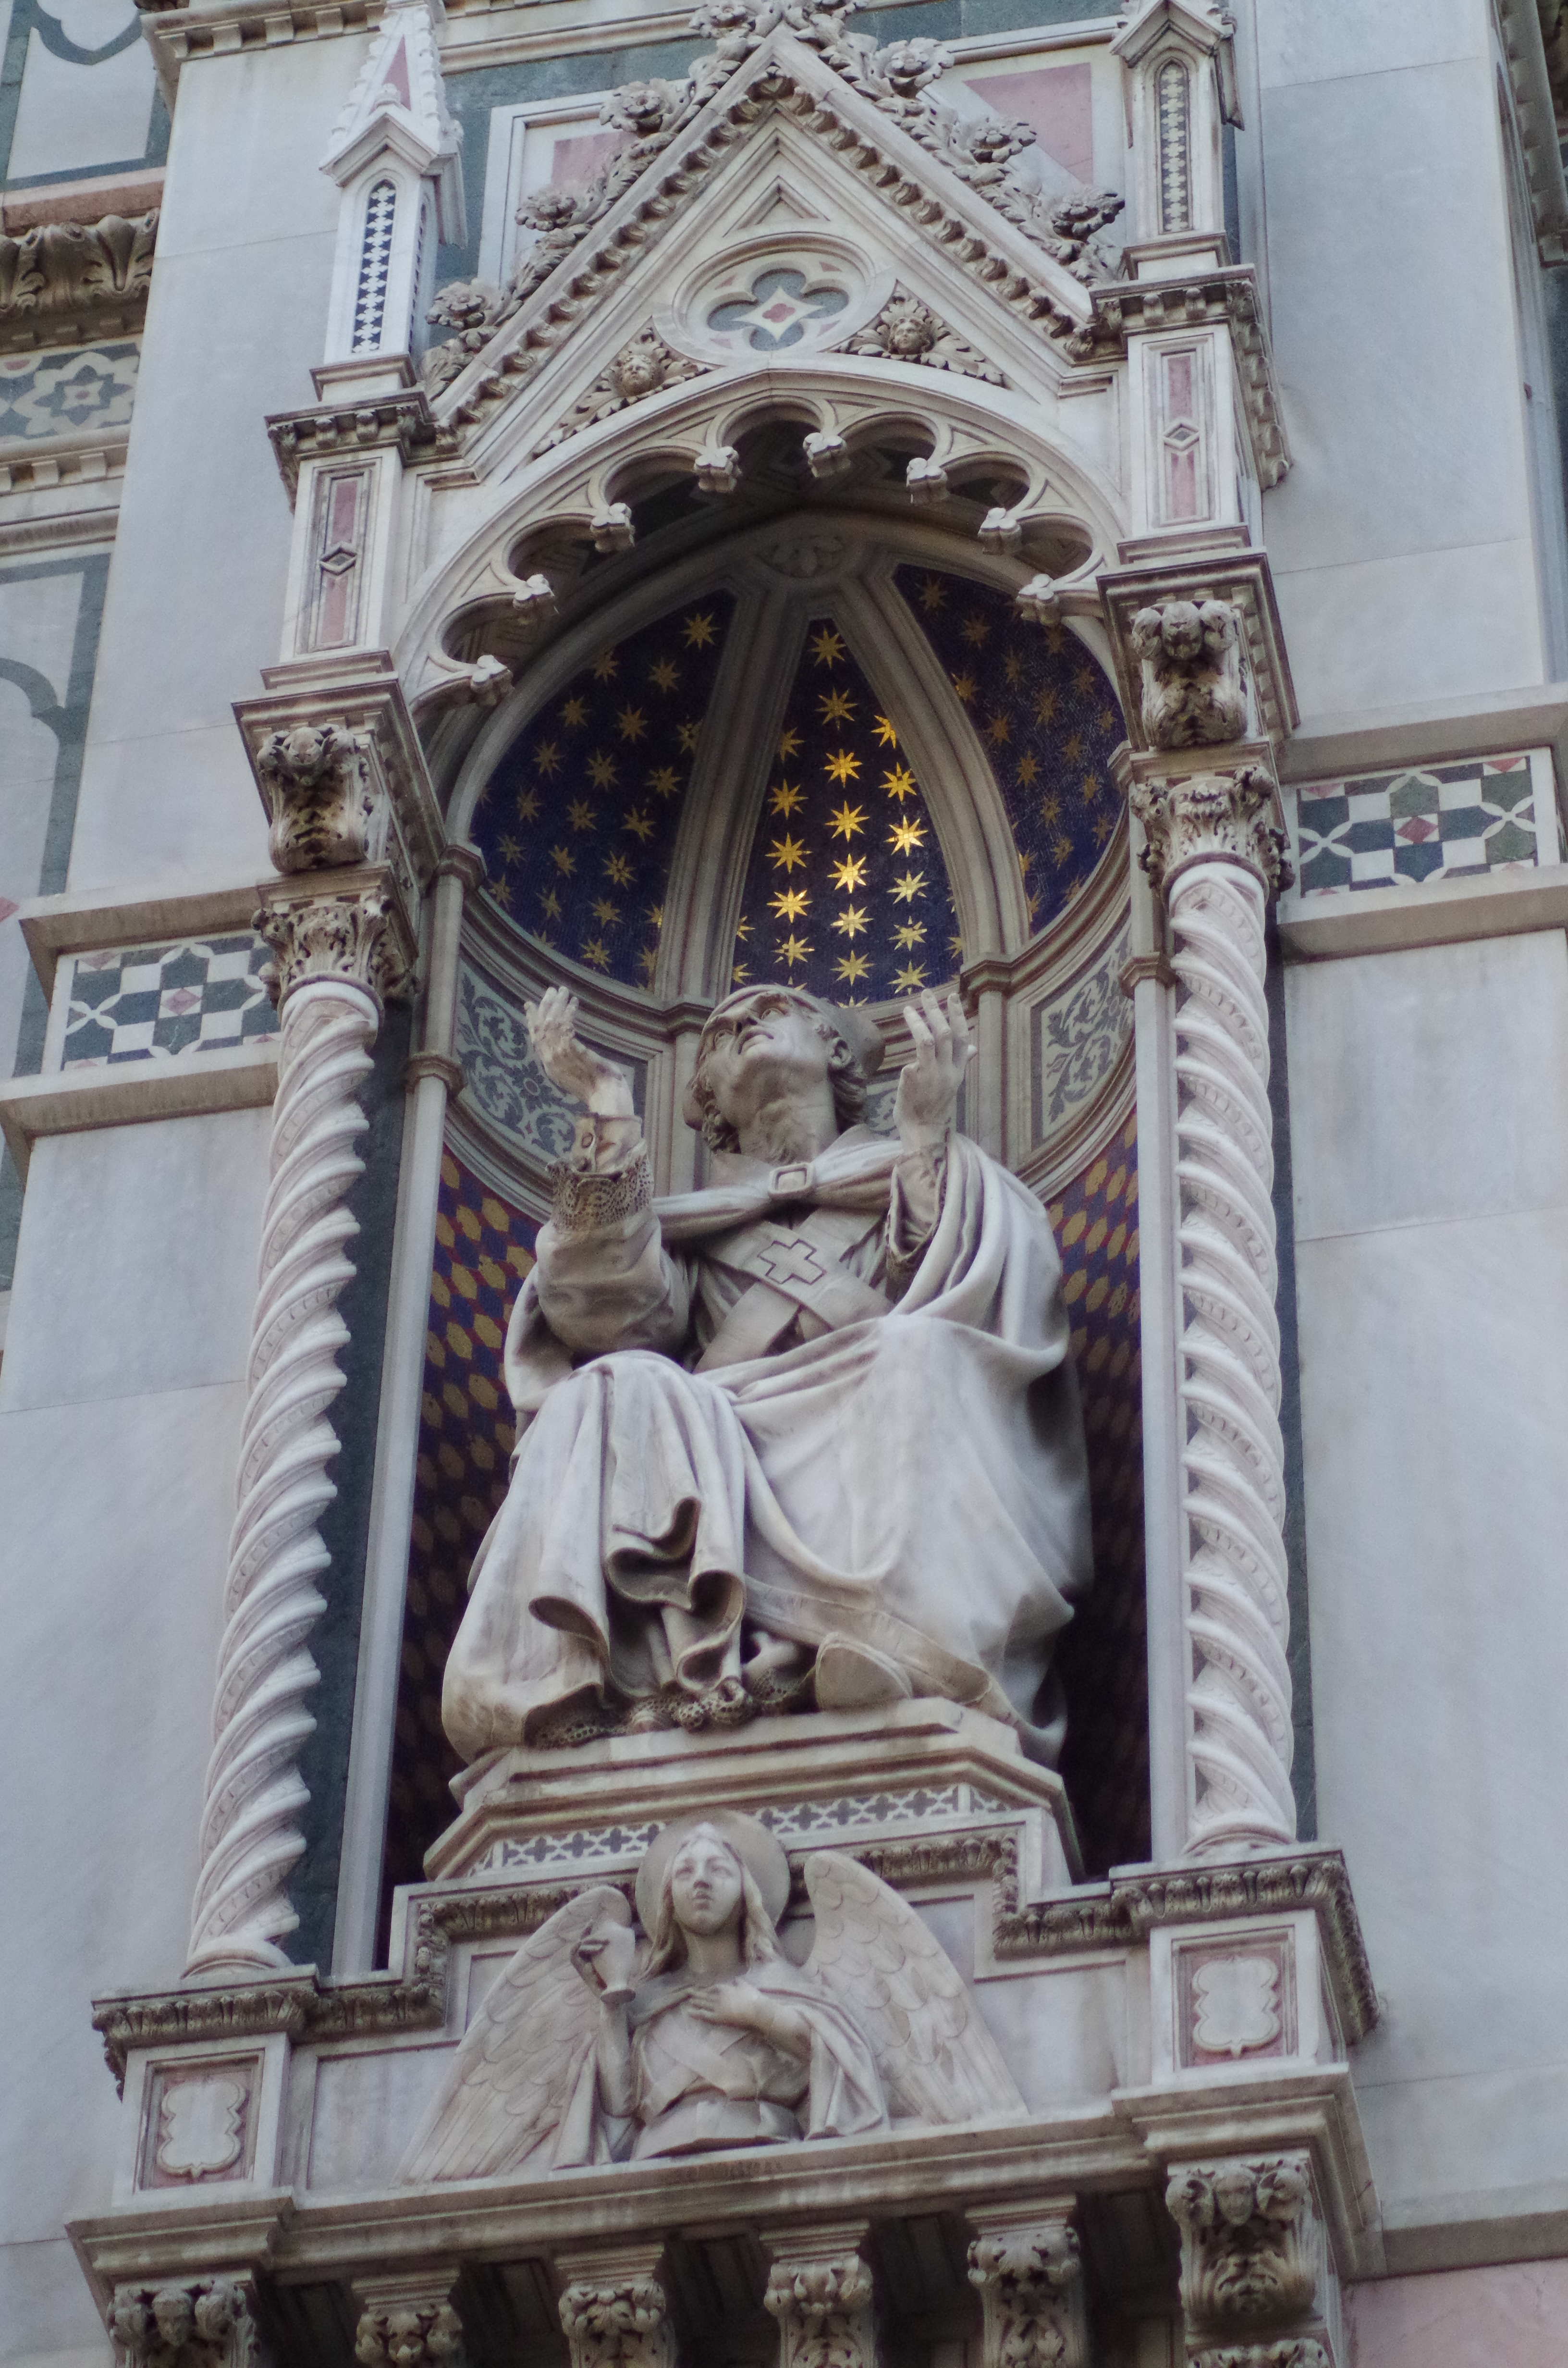
architecture, monument, statue, landmark, facade, church, cathedral, place of worship, sculpture, art, temple, basilica, ancient history